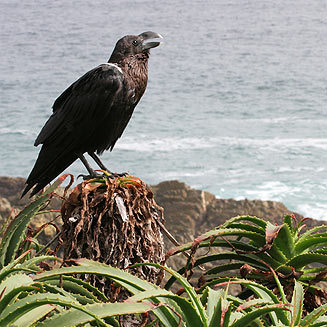
a large dark bird with a large arched bill. mostly black, with dark brown crest, and white converts.
bird has brown body feathers, brown breast feathers, and thick beak
this is a black bird with a brown breast and a large black beak.
a bird with a large downward hooked bill and coarse black plumage.
this bird is black with a white spot and has a long, pointy beak.
this bird is black with brown and has a very short beak.
this is a large bird mostly black with large legs and a brownish head.
a bird with a very large beak, brown head and neck with black wings.
the bird has a large black bill that is curved and a black back.
this bird has wings that are black and has a thick bill
Species: White Necked Raven